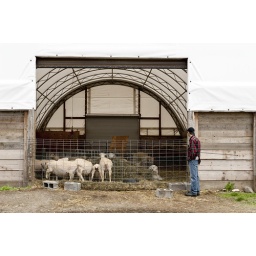
Shorn sheep in a barn at Stone Barns Center For food and Agriculture, Pocantico Hills, New York (MR)